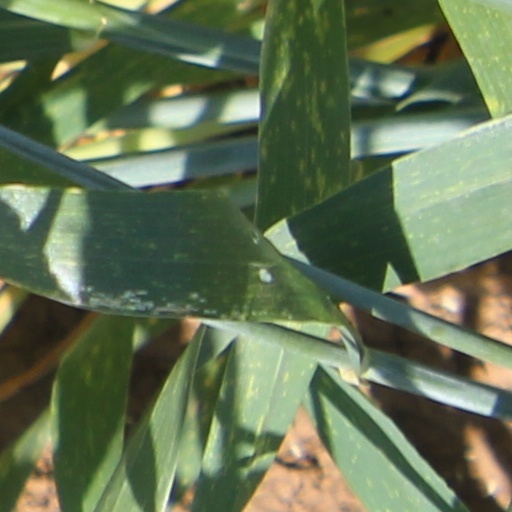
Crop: wheat